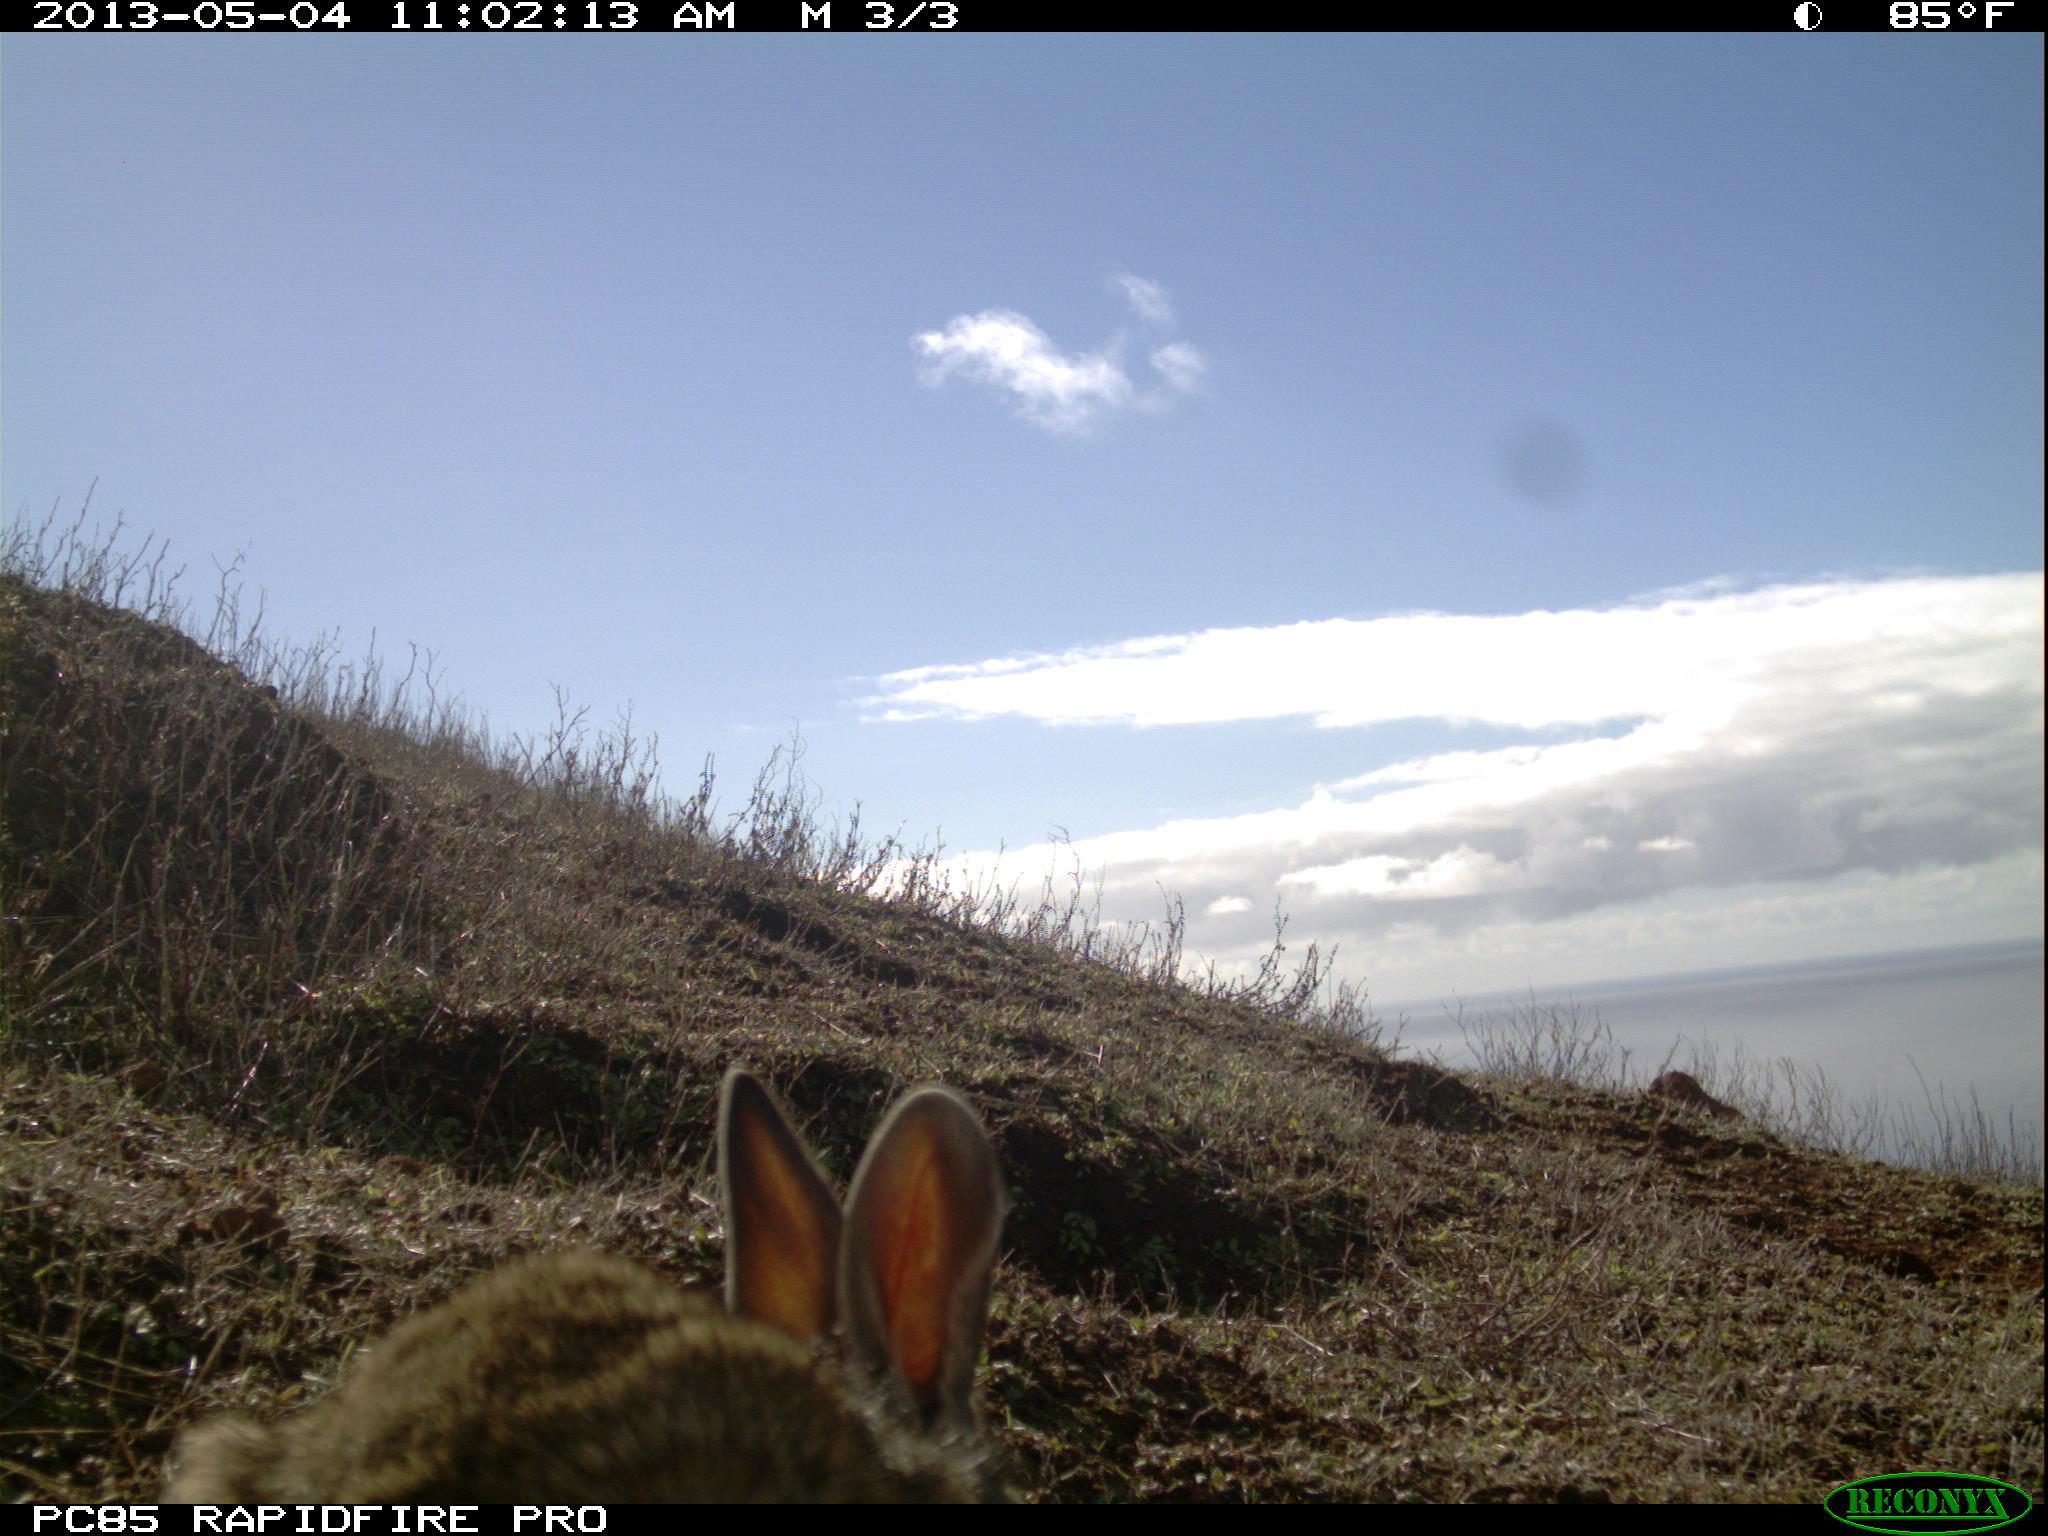
Species: Oryctolagus cuniculus